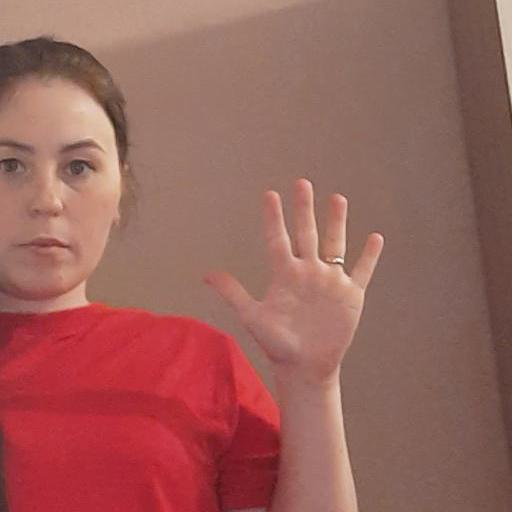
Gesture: palm